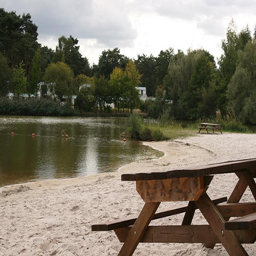
A bench sitting on the beach in the middle of a lake.
A picnic table sits on sand near a lake.
There is a picnic table near the water.
A view of a picnic table by a lake
a picnic table sitting next to the water